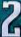
Number: 2